Hans Scharoun

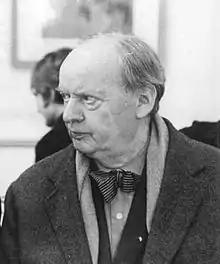
Hans Scharoun (1966)

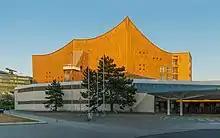
Berliner Philharmonie

Bernhard Hans Henry Scharoun (20 September 1893 – 25 November 1972) was a German architect best known for designing the (home to the Berlin Philharmonic) and the Schminke House in Löbau, Saxony. He was an important exponent of organic and expressionist architecture.